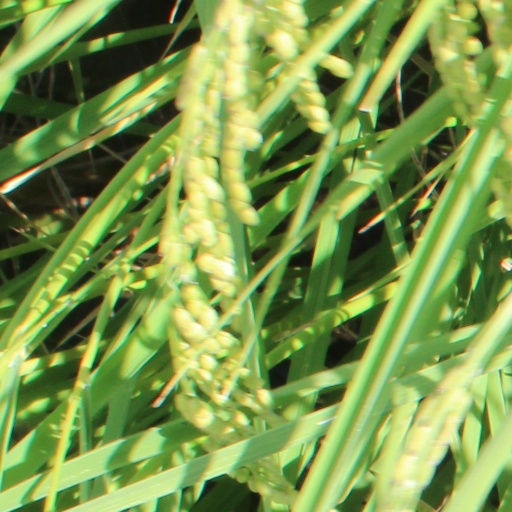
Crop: rice